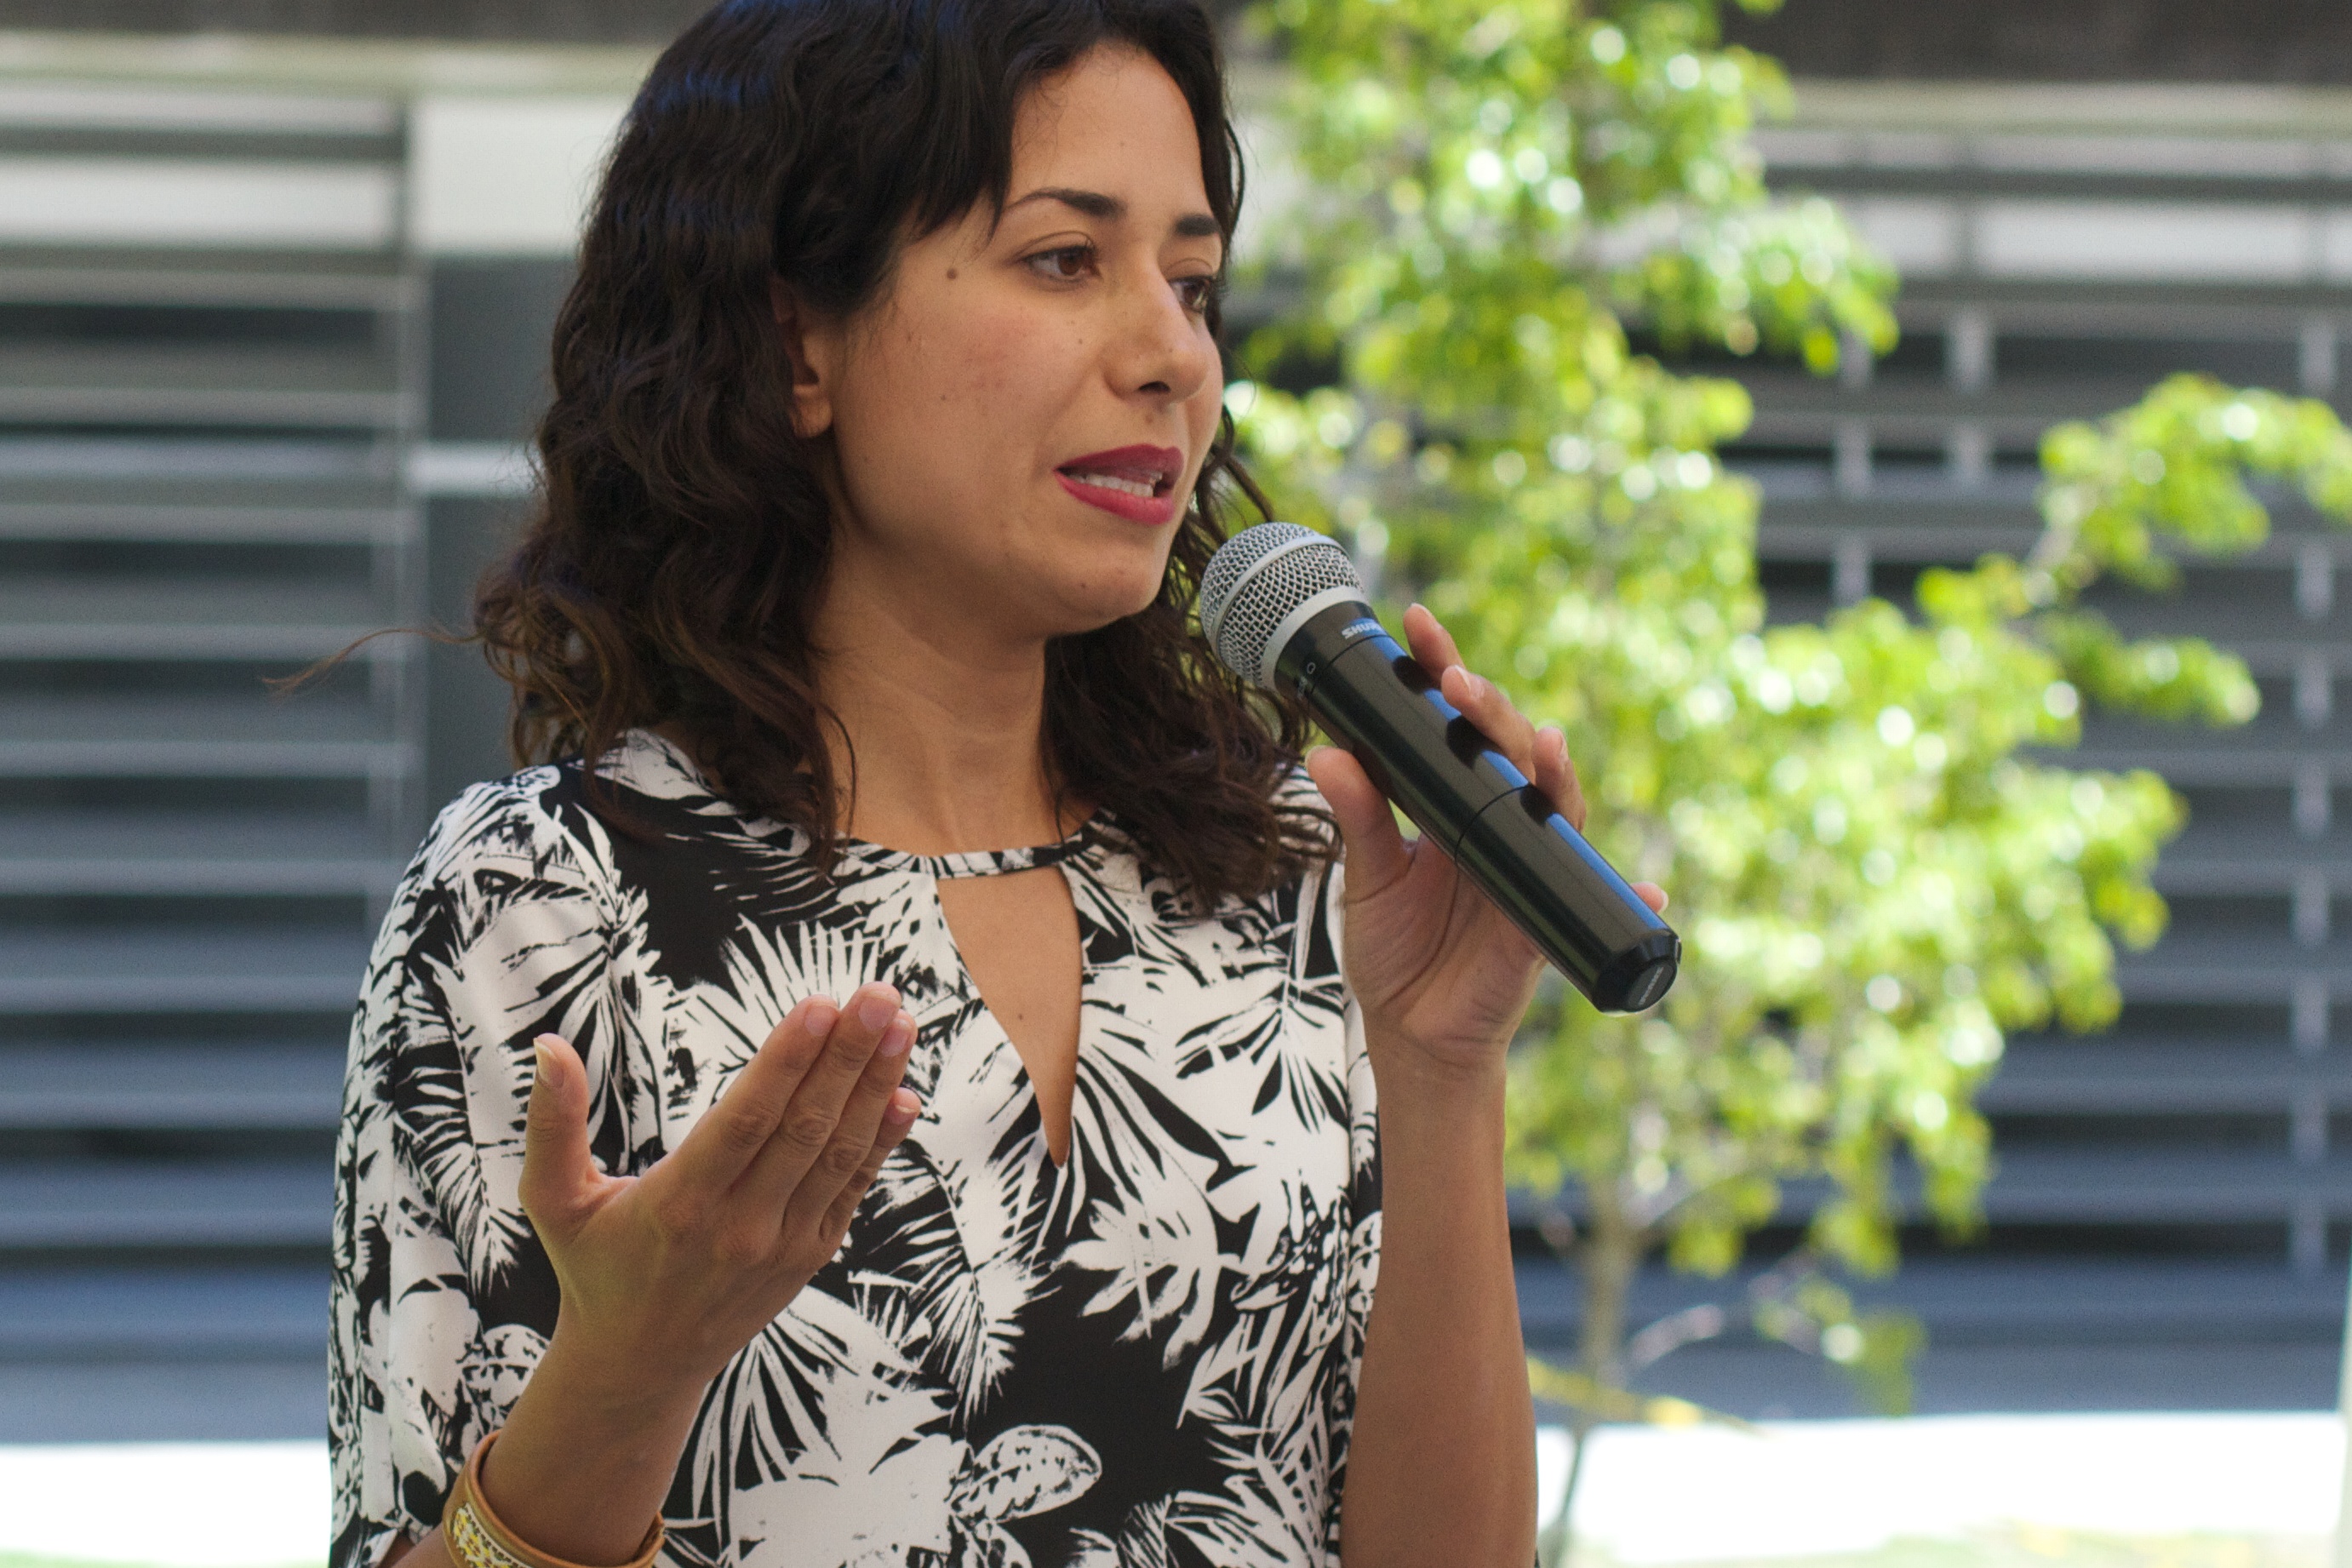
person, girl, model, spring, fashion, lady, hairstyle, singing, beauty, udgagora, abdomen, photo shoot